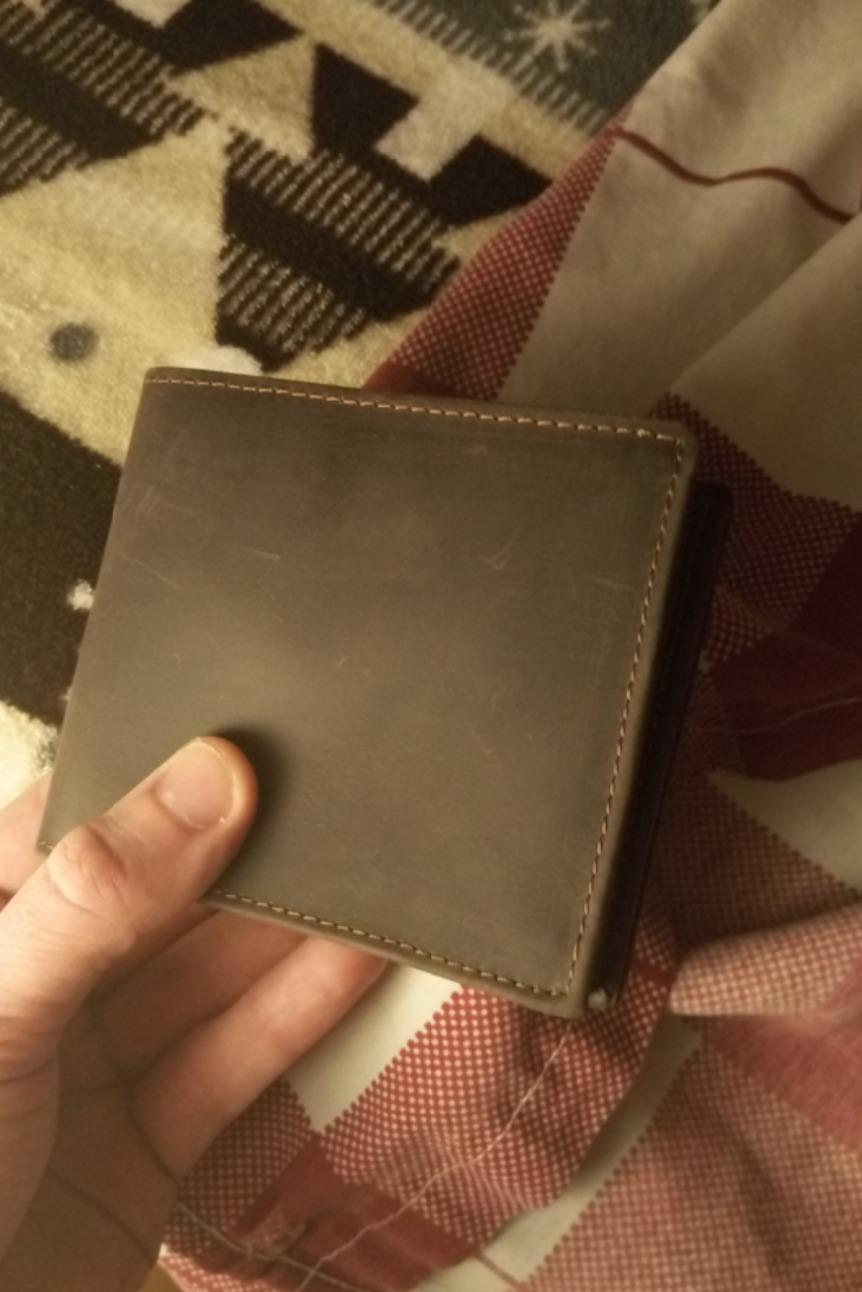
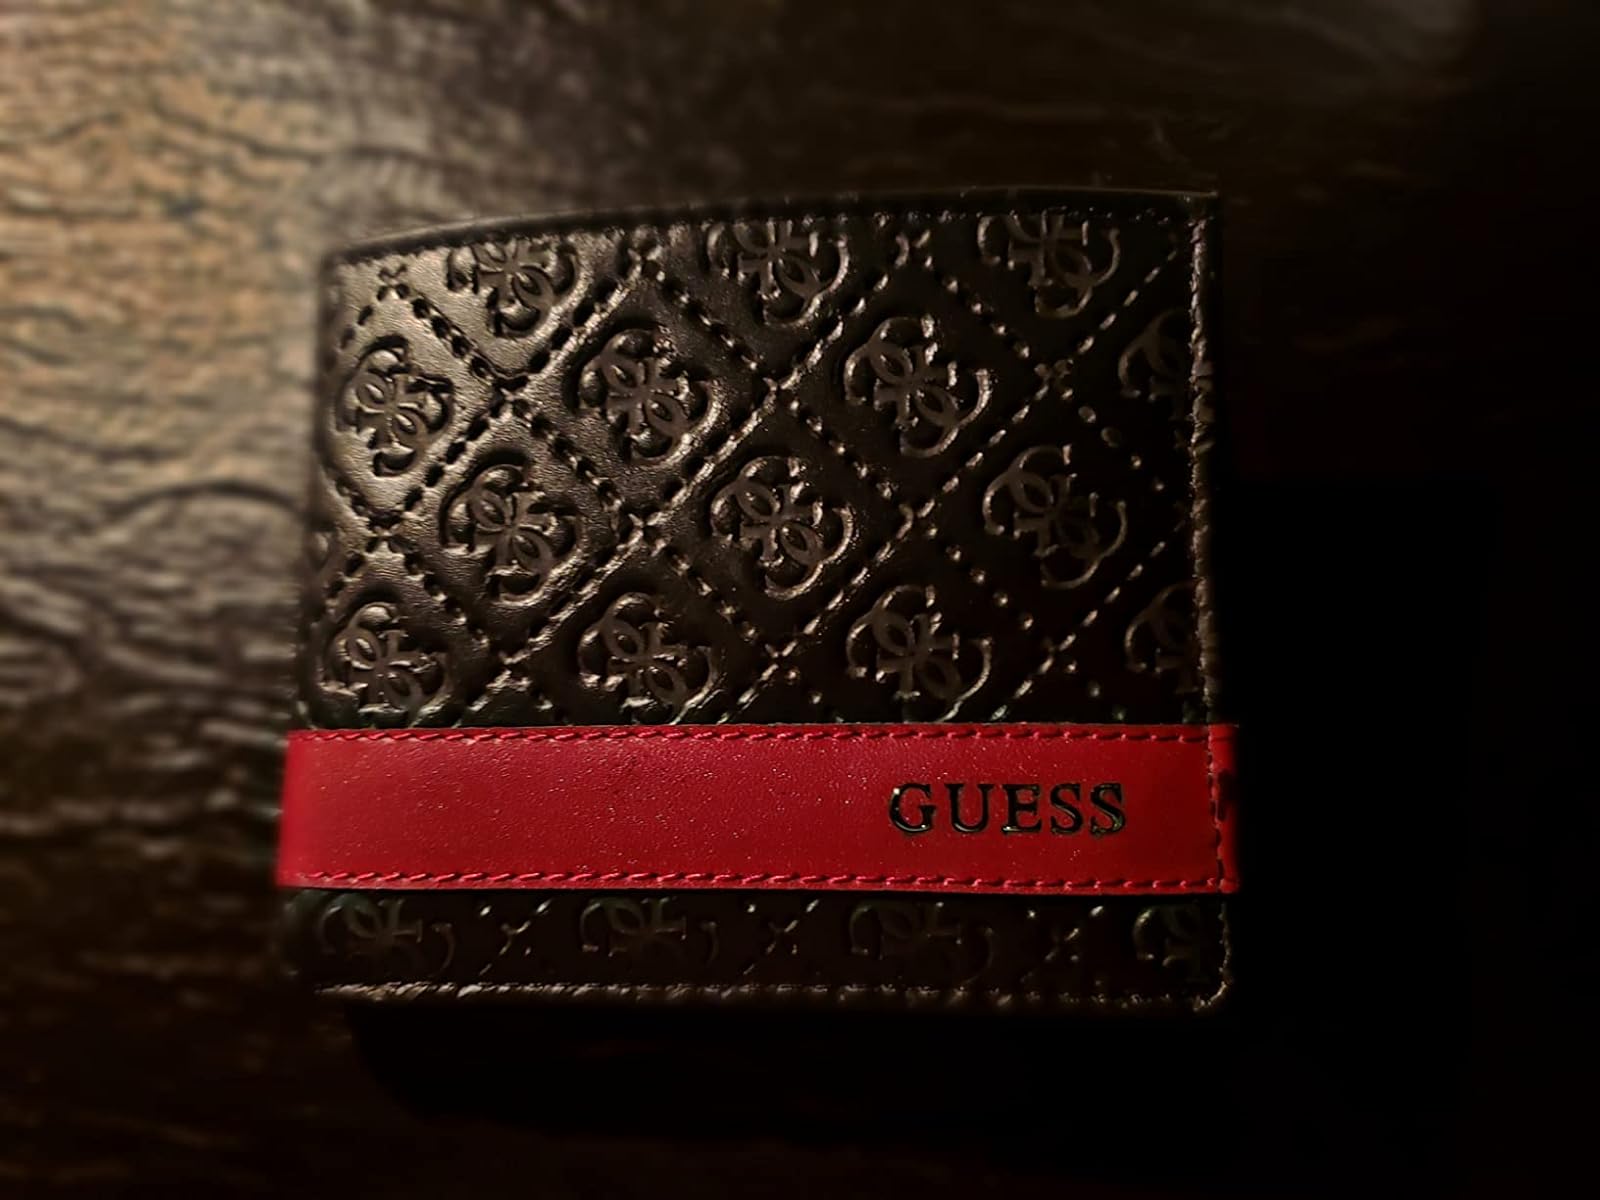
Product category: accessories_wallet
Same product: no